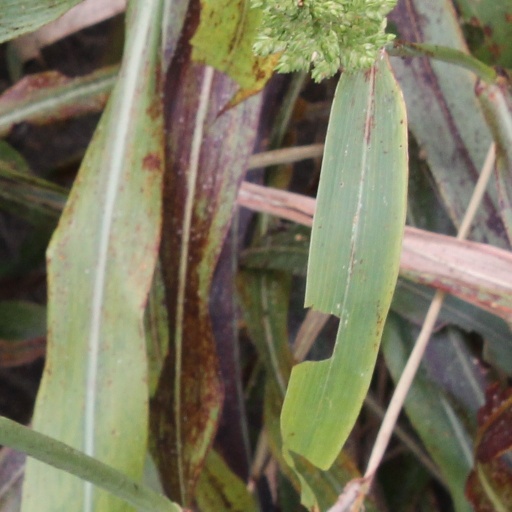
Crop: sorghum